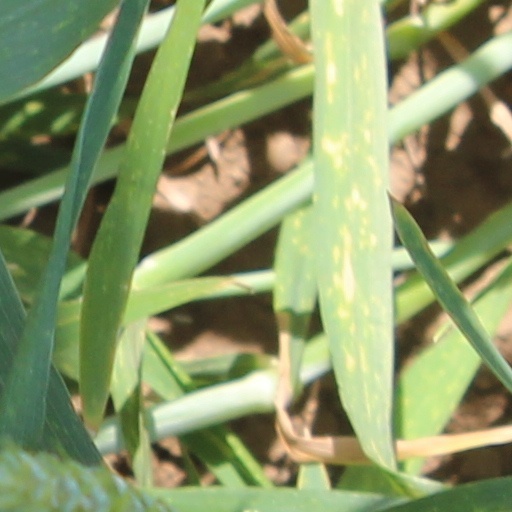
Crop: wheat